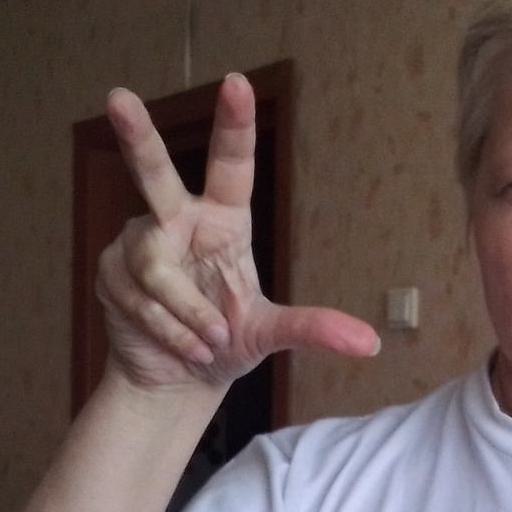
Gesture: three2